Christa Maria Ziese

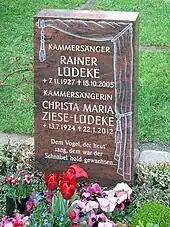

She spent the rest of her life in Meiningen. She was buried alongside her husband, Rainer Lüdeke, on the Leipzig Südfriedhof.